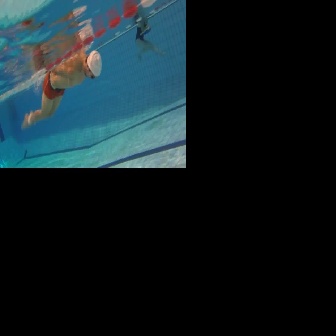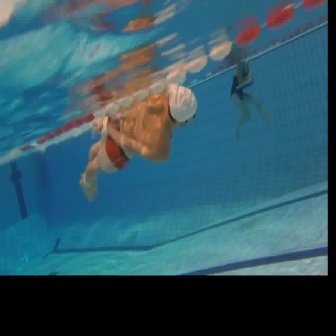
  Please identify the target specified by the bounding box [21,49,101,130] in the first image and locate it in the second image. Return the coordinates in [x_min,y_min,x_max,y_max] format.
Answer: [78,83,197,202]